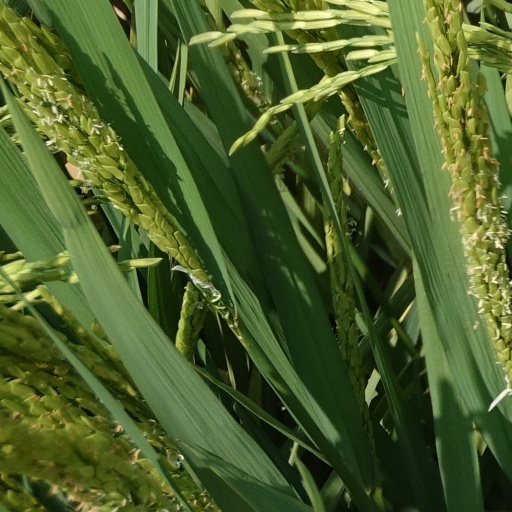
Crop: rice